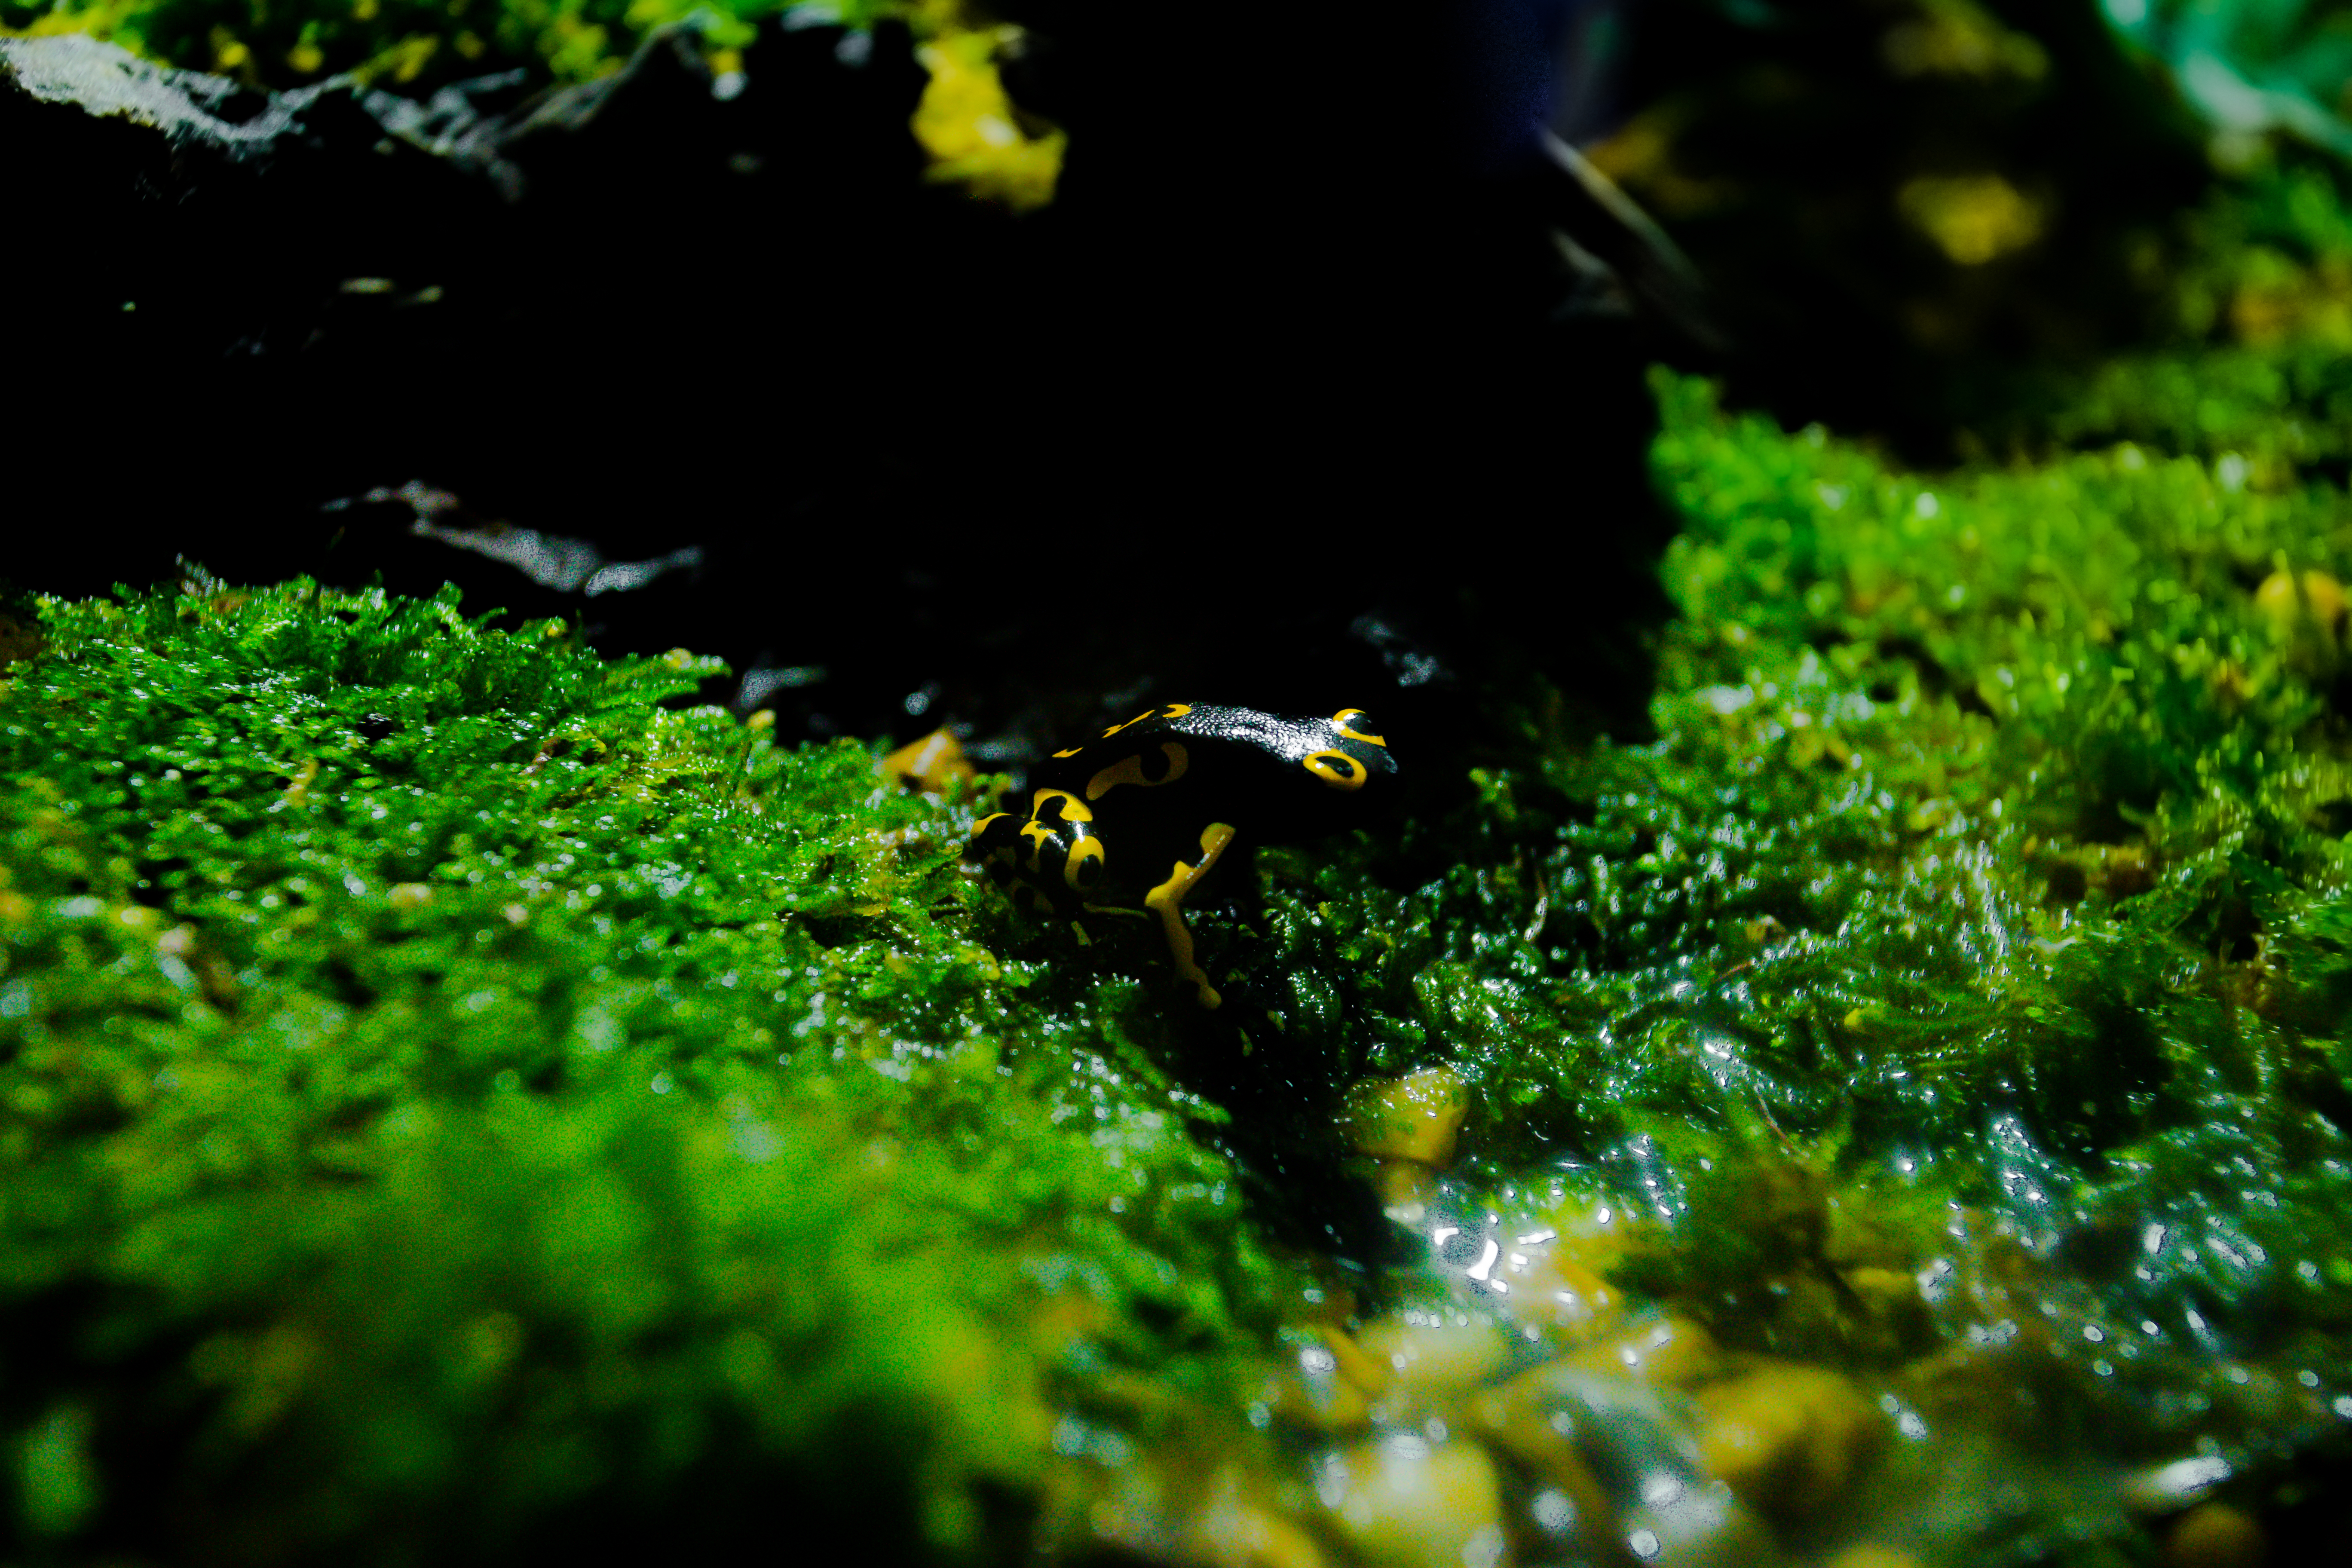
sea, nature, green, water, vegetation, non vascular land plant, grass, leaf, plant, moss, organism, botany, aquatic plant, terrestrial plant, green algae, macro photography, sunlight, photography, soil, chlorophyta, vegetarian food, algae, liverwort, rock